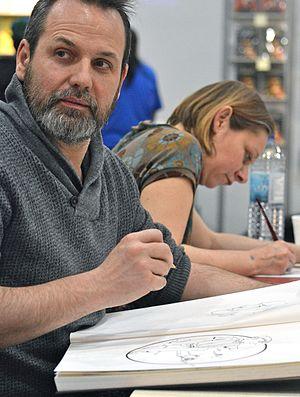
Alain Henriet et Usagi (Patricia Tilkin) au Salon international du livre de Québec 2017
Alain Henriet est un dessinateur de bandes dessinées belge francophone, né à Gosselies le 15 février 1973.
Dent d’ours est une série de bandes dessinées francophone créée en 2013 par Alain Henriet, Yann et Usagi. Prépubliée dans le nᵒ 3903 du périodique Spirou, la série est éditée par Dupuis dans sa collection Grand Public. Elle compte six épisodes divisés en deux cycles de trois albums chacun.